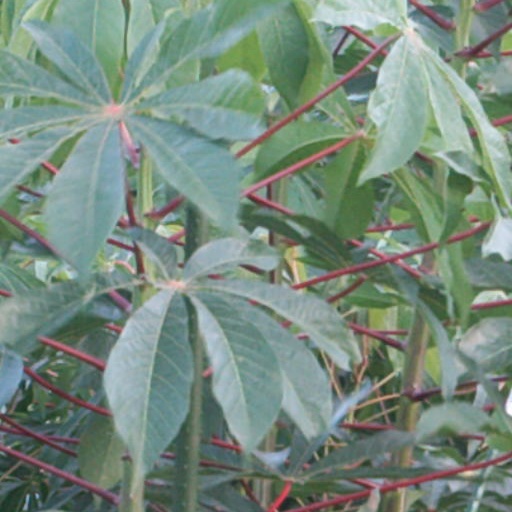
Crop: cassava